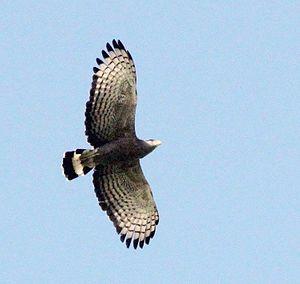
Le Circaète cendré est une espèce d'oiseaux de la famille des Accipitridae. D'après le Congrès ornithologique international, c'est une espèce monotypique.